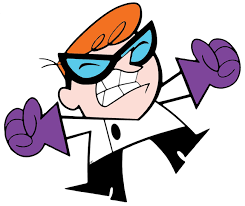
Portrait style: Cartoon Portrait